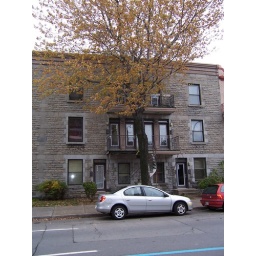
3rd floor left hand side in this nice building is what I call my first home in Canada.